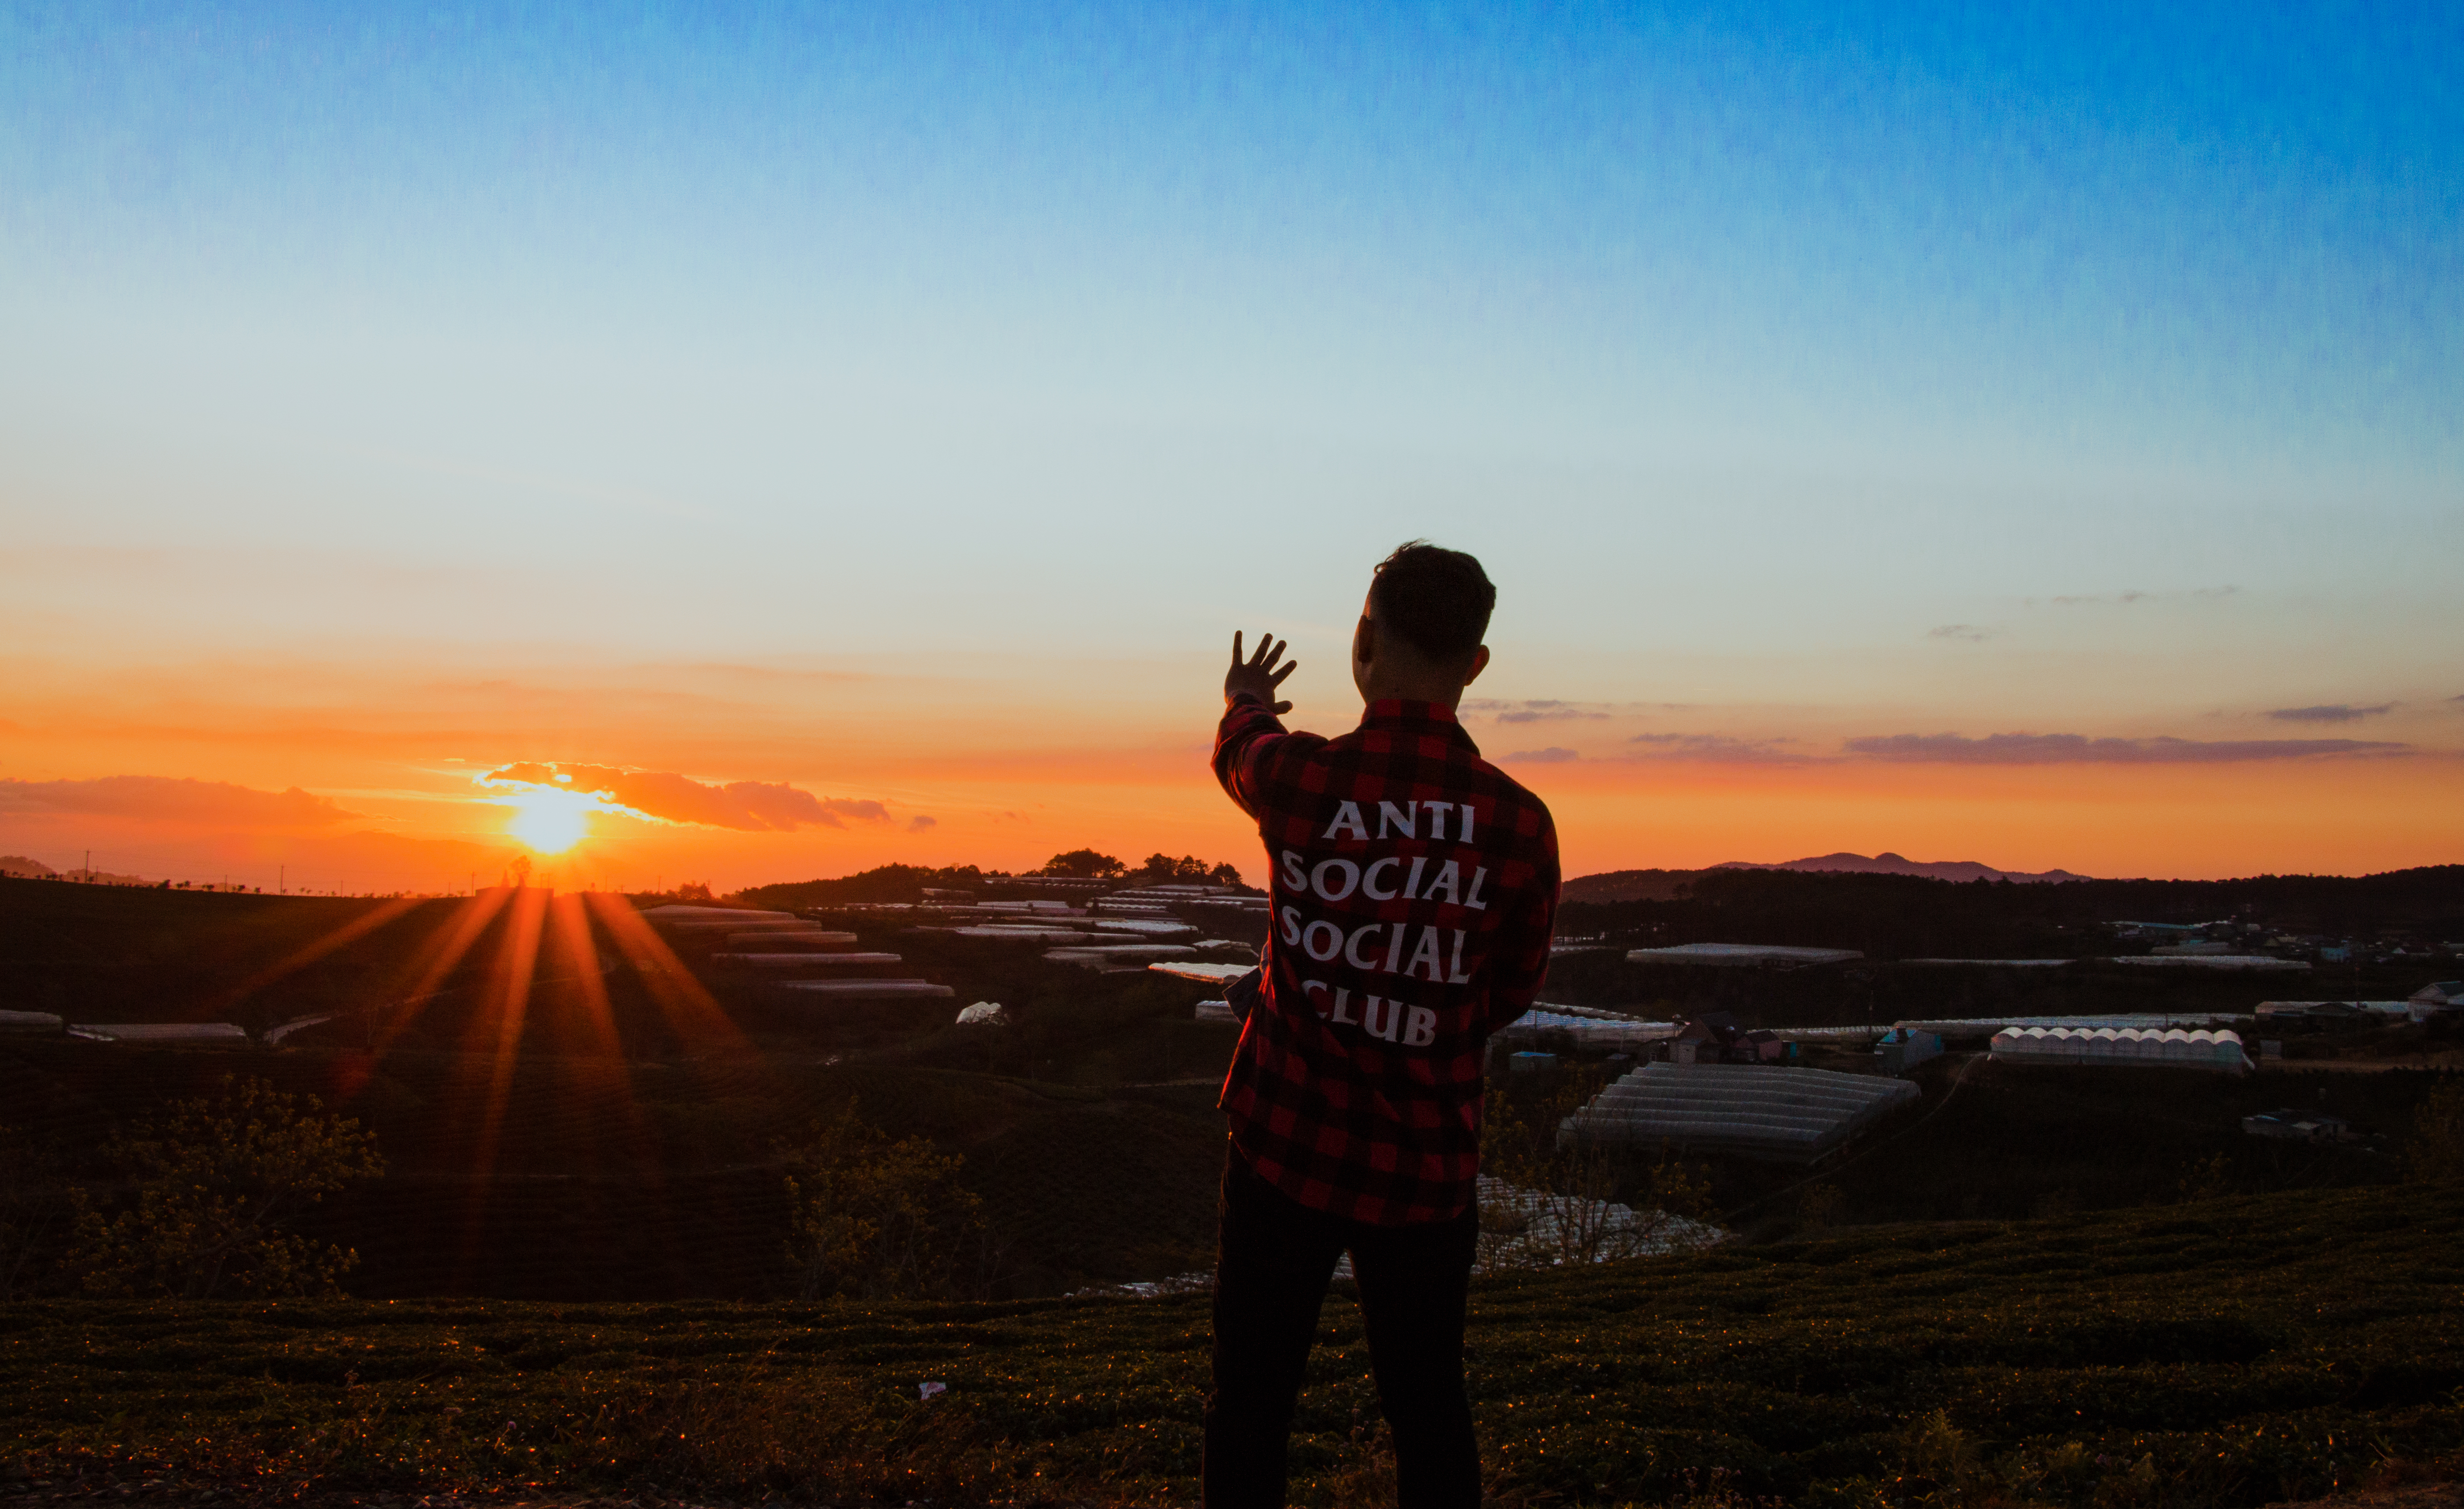
landscape, portrait, boy, sun